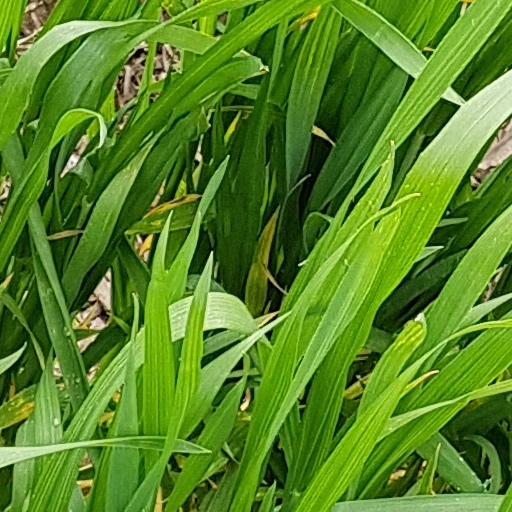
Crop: wheat